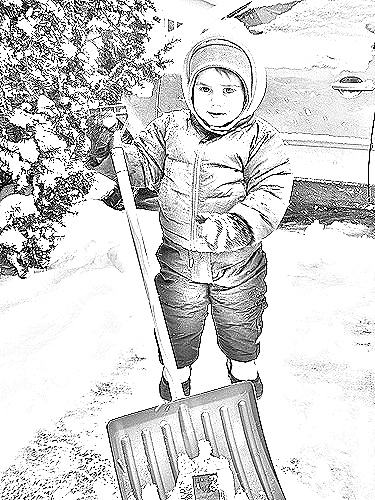
Portrait style: Sketch Portrait